Mohammed V Square

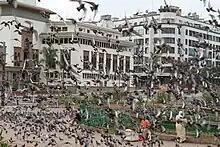
Pigeons on Mohammed V Square in 2012, before the latest renovation works

The square is known officially as Mohammed V Square, in honor of the former king of Morocco Mohammed V. The square is known popularly as "Pigeons' Square" due to the heavy presence of those birds. It used to be known by different names such as Main Square, Square of France, Victory Square, Administrative Square, and Marshal Lyautey Square.